Small protein

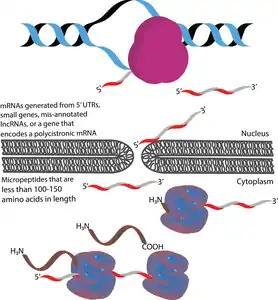
Micropeptides can be transcribed from a small gene, a polycistronic mRNA, or from a lncRNA

Small proteins are a diverse fold class of proteins (usually <100 amino acids long). Their tertiary structure is usually maintained by disulphide bridges, metal ligands, and or cofactors such as heme. Some small proteins serve important regulatory functions by direct interaction with certain enzymes and are therefore also an interesting tool for biotechnological applications in microorganisms.